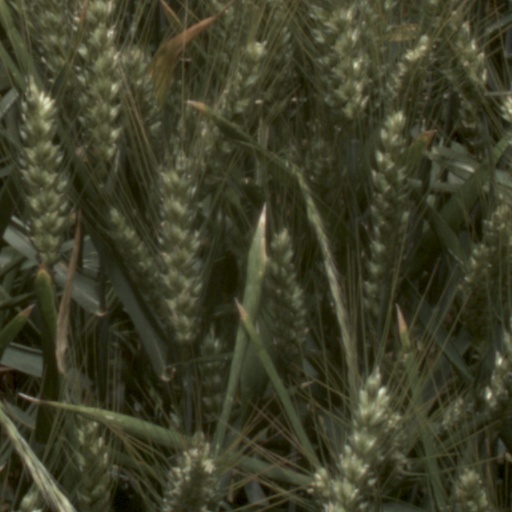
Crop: wheat